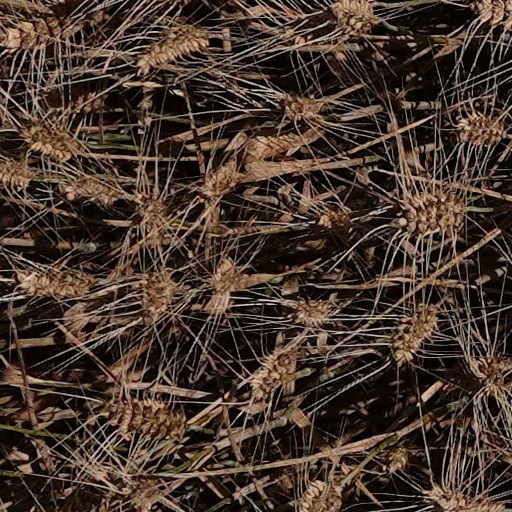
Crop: wheat